Orthomyxoviridae

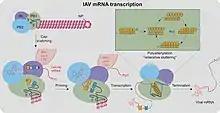
Transcription of mRNAs initiated by viral polymerase using cap snatching

Orthomyxoviridae viruses are one of two RNA viruses that replicate in the nucleus (the other being retroviridae). This is because the machinery of orthomyxo viruses cannot make their own mRNAs. They use cellular RNAs as primers for initiating the viral mRNA synthesis in a process known as cap snatching. Once in the nucleus, the RNA Polymerase Protein PB2 finds a cellular pre-mRNA and binds to its 5′ capped end. Then RNA Polymerase PA cleaves off the cellular mRNA near the 5′ end and uses this capped fragment as a primer for transcribing the rest of the viral RNA genome in viral mRNA. This is due to the need of mRNA to have a 5′ cap in order to be recognized by the cell's ribosome for translation.